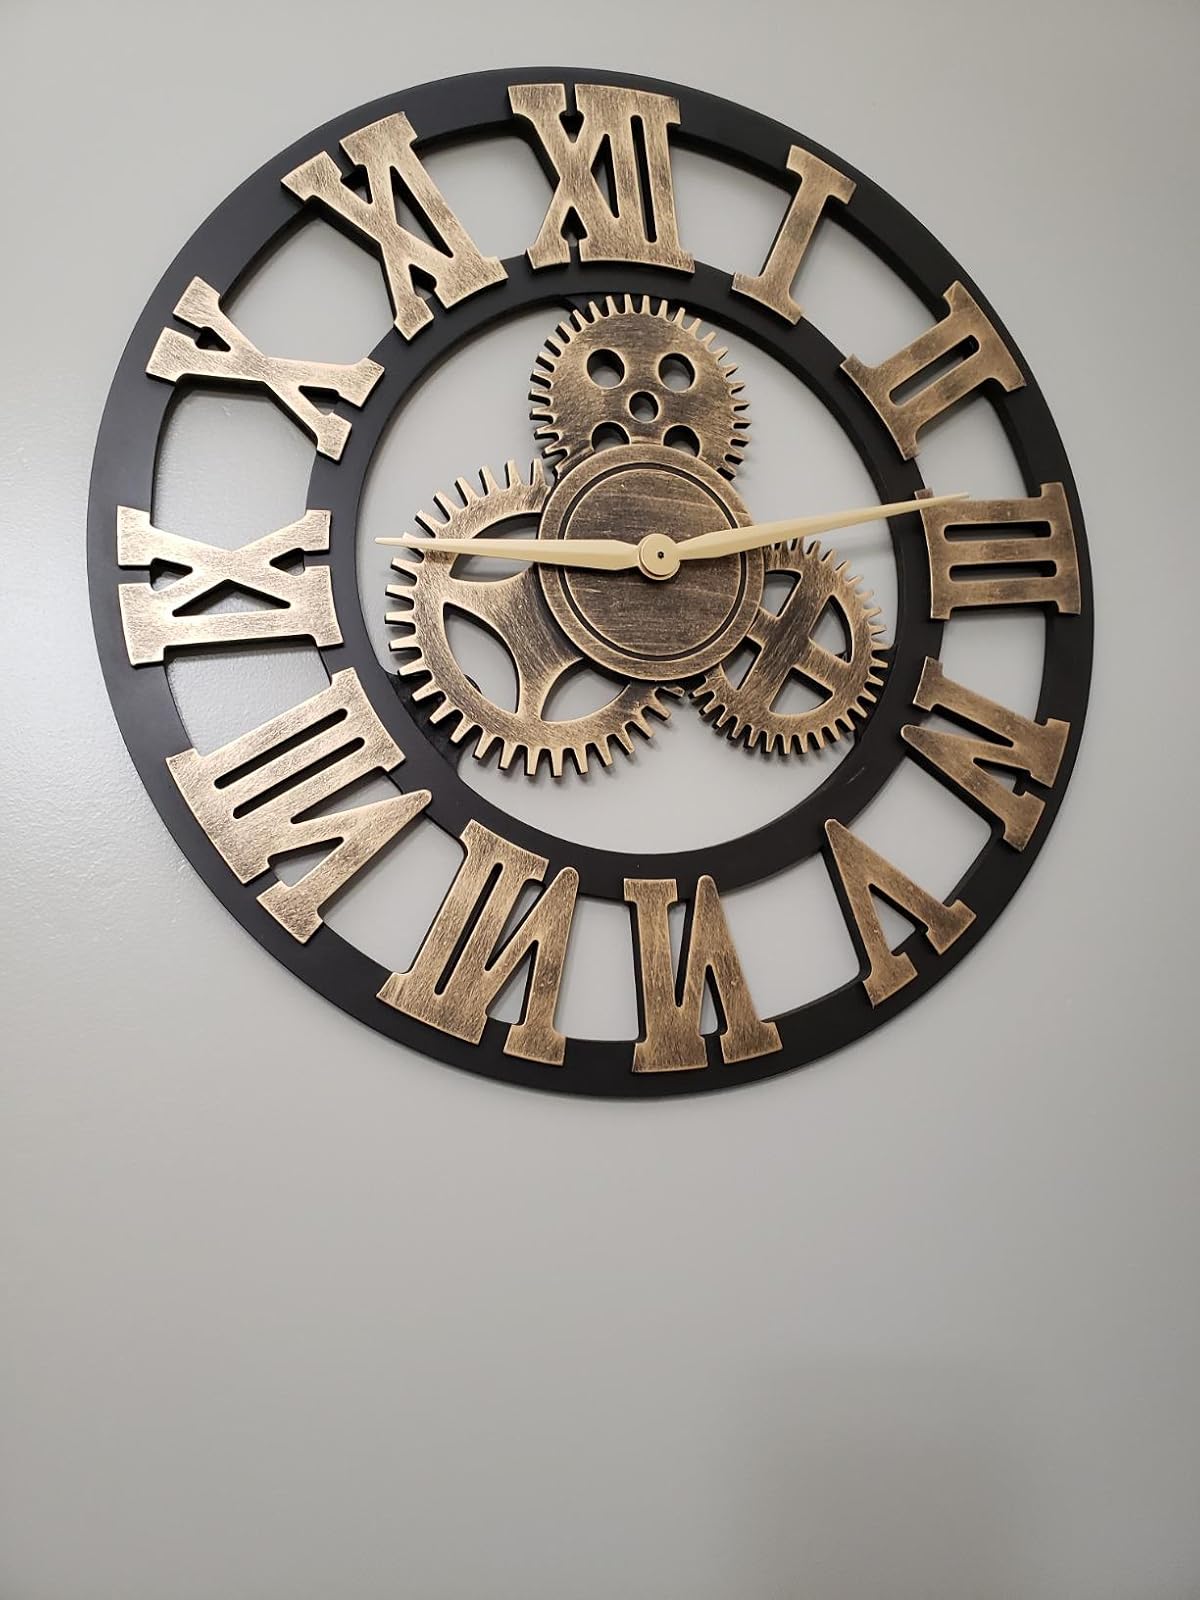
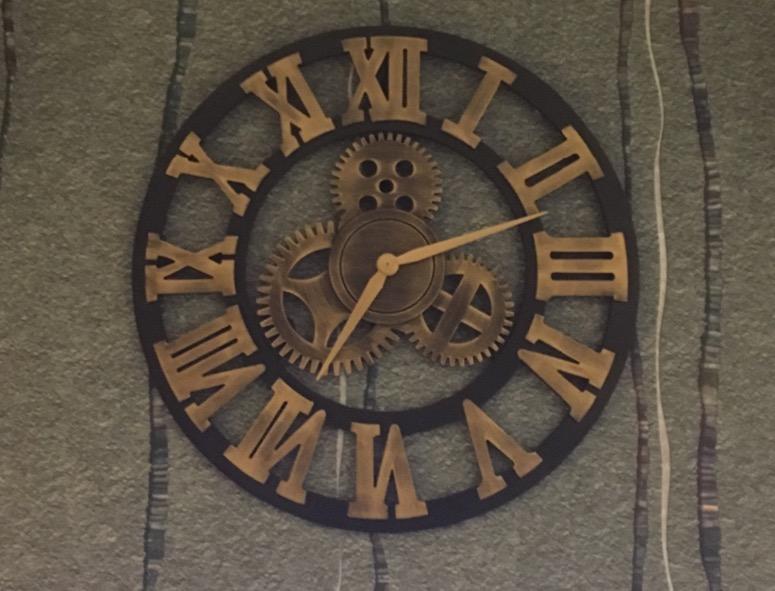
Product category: clock
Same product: yes